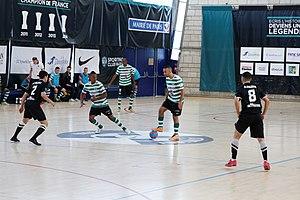
Demi-finale du championnat de France de futsal. Sporting Club de Paris vs Kremlin-Bicêtre United.
Le Championnat de France de futsal Division 1 2014-2015 est le championnat national de premier niveau du futsal français organisé par la Fédération Française de Football.